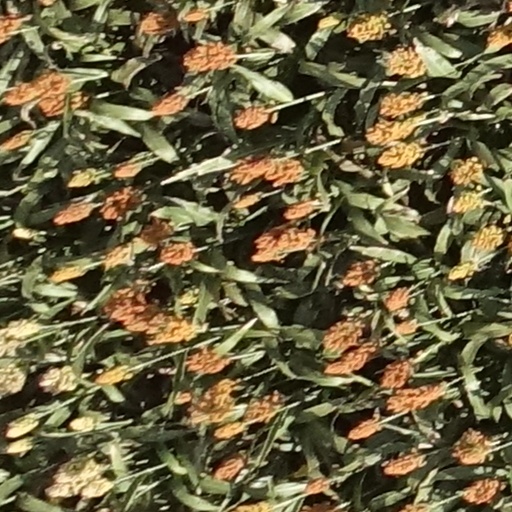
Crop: sorghum